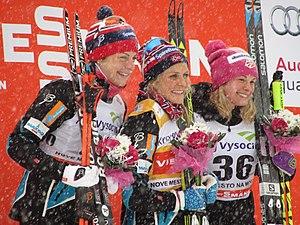
Astrid Uhrenholdt Jacobsen, née le 22 janvier 1987 à Trondheim, est une fondeuse norvégienne. Championne du monde lors de sa première participation à un mondial, lors des mondiaux de Sapporo en 2007, elle remporte deux autres titres mondiaux avec le relais norvégien, en 2015 et 2017. Elle remporte également six autres médailles mondiales : deux autres médailles de bronze en 2007 sur le sprint par équipes et le relais, le bronze du sprint par équipes en 2011, l'argent du skiathlon en 2015 et le bronze du dix kilomètres classique et du trente kilomètres de l'édition de 2017 et l'argent du relais en 2019. Elle compte quatre victoires individuelles en Coupe du monde, dont trois obtenues lors de la saison 2007-2008 où elle termine deuxième du classement général derrière la Finlandaise Virpi Kuitunen. Elle compte également à son palmarès une deuxième place du Tour de ski 2013-2014.
Jessica Diggins, née le 26 août 1991 à Afton, est une fondeuse américaine qui a commencé sa carrière en 2008. Lors de sa deuxième participarticipation à des Championnats du monde, en 2013 à Val di Fiemme elle obtient une première médaille mondiale en remportant le Team sprint associée à Kikkan Randall. Elle remporte sa première médaille individuelle lors du dix kilomètres libre des Mondiaux 2015 de Falun. Lors de l'édition de 2017 à Lahti, elle remporte deux médailles, l'argent du sprint libre et le bronze du Team sprint, associée à Sadie Bjornsen. L'année suivante, elle remporte sa première médaille aux Jeux olympiques en s'imposant avec Kikkan Randall sur le sprint par équipes des Jeux olympiques 2018 de PyeongChang.